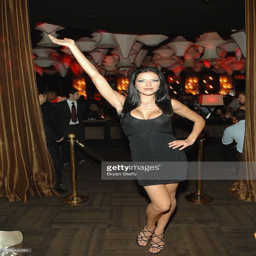
celebrity poses for a photo .